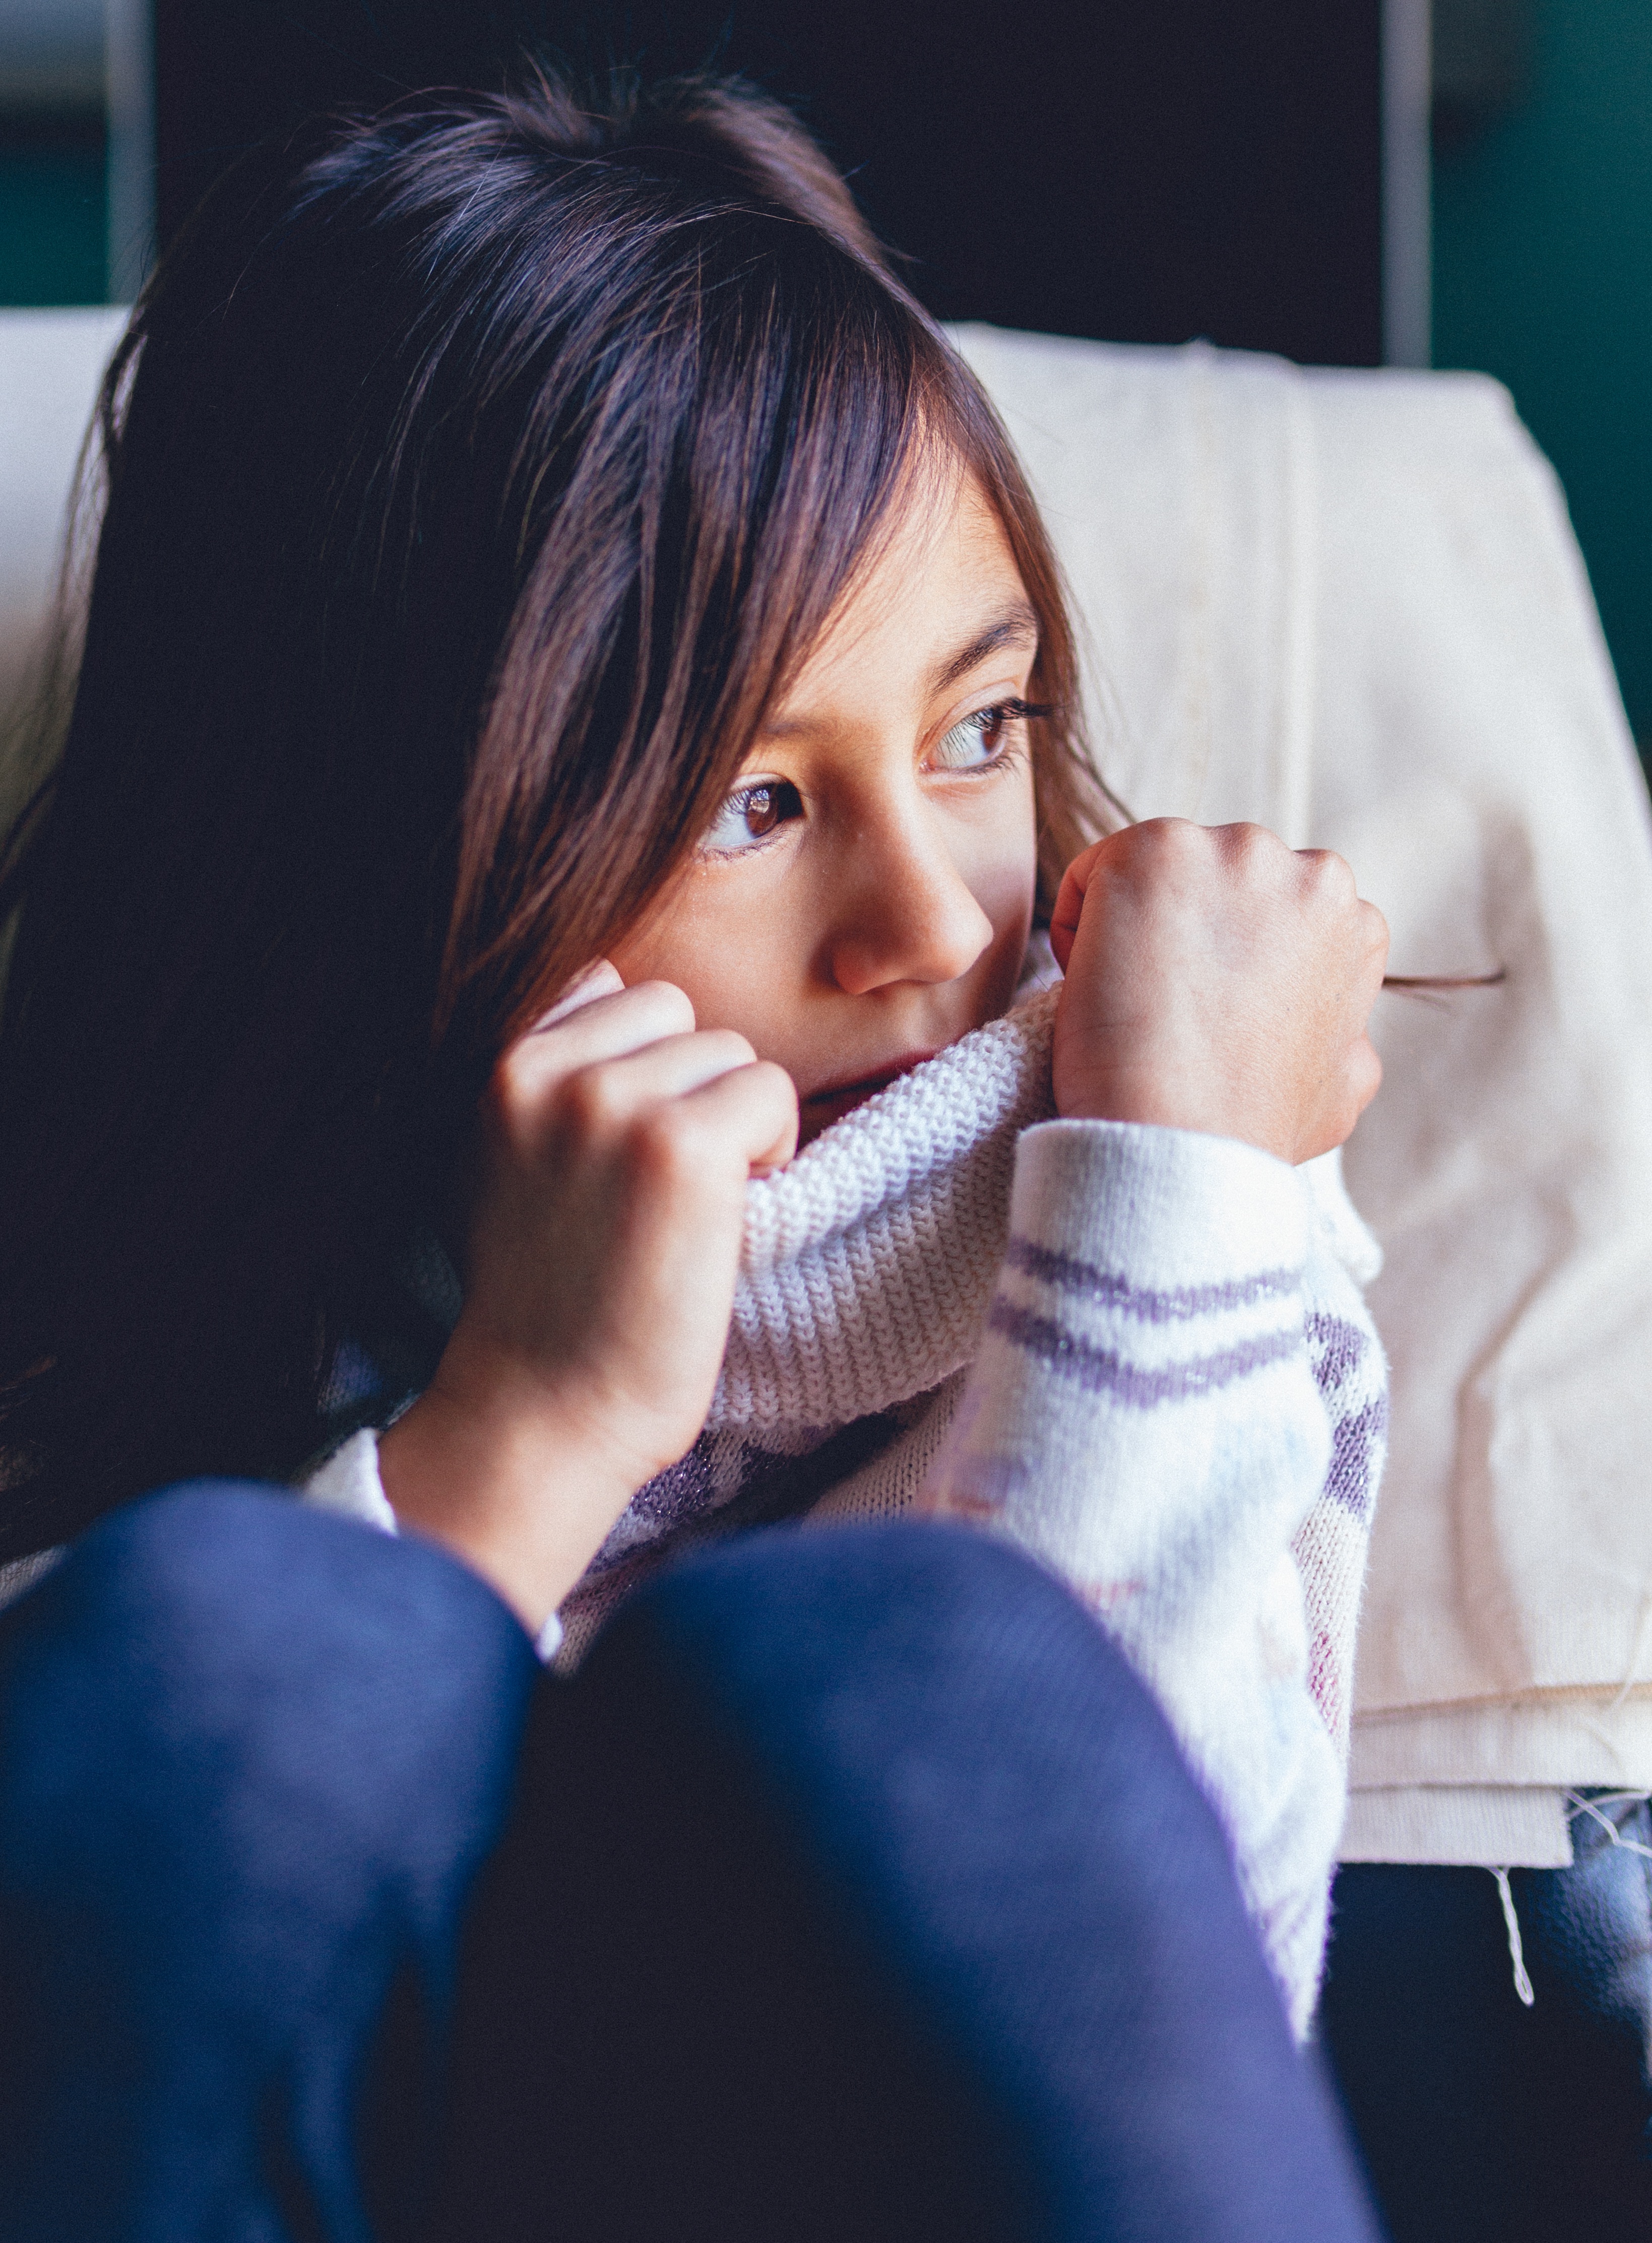
person, girl, woman, photography, portrait, model, romance, fashion, blue, lady, nose, eye, photograph, skin, beauty, interaction, photo shoot, portrait photography, human action